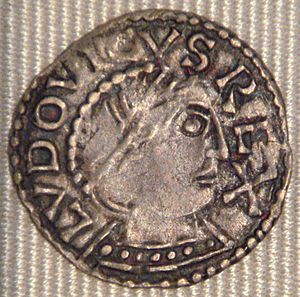
Ludvig 4. af Frankrig
Mønt fra Ludvig 4.'s regeringstid.
Ludvig 4., kaldet Ludvig fra hinsides havet, var konge af Det Vestfrankiske Rige, en forgænger for nutidens Frankrig, fra 936 til 954.